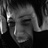
Emotion: sad